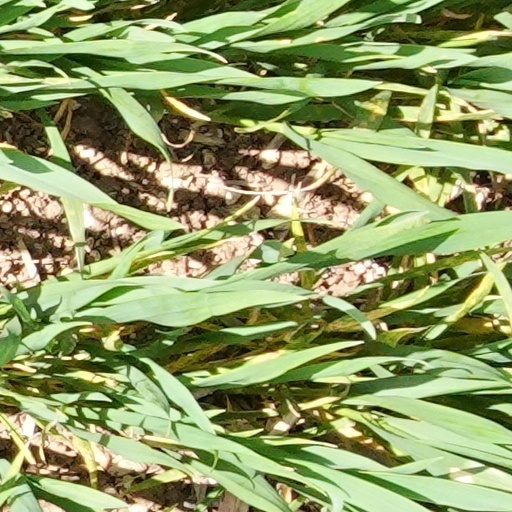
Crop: wheat